Supiri Andare

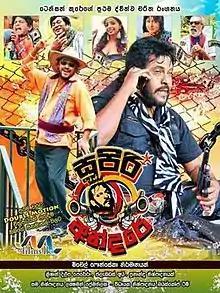

Supiri Andare is a 2014 Sri Lankan Sinhala comedy film directed by Michel Fonseka and co-produced by Krishan Dilipa Perera and Placidus I. Fernando for KPL Baiscope Films. It stars Tennyson Cooray, Sanoja Bibile, and Rodney Warnakula in lead roles along with Wimal Kumara de Costa, Tissa Wijesurendra and Dayasiri Hettiarachchi. It is the 1205th Sri Lankan film in the Sinhala cinema. This film is the acting debut for Lakshika Jayawardana.